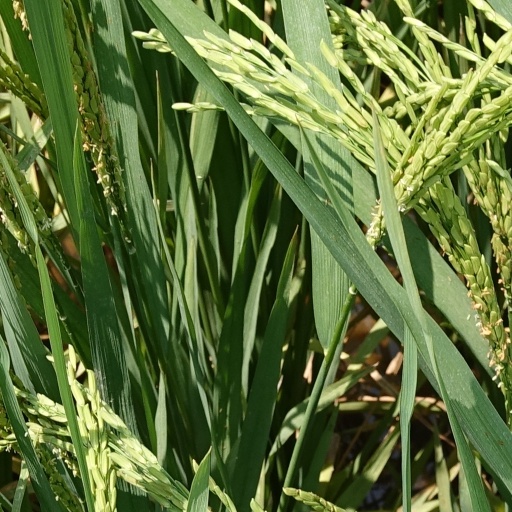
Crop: rice